The House That Screamed (1969 film)

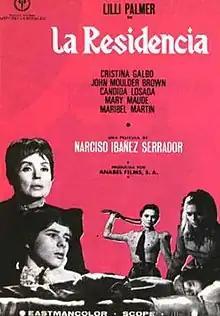
Spanish theatrical release poster

The House That Screamed ("The Residence"), also released as The Finishing School, is a 1969 Spanish slasher film written and directed by Narciso Ibáñez Serrador, and starring Lilli Palmer, Cristina Galbó, John Moulder-Brown, and Mary Maude. It follows Señora Fourneau, the strict headmistress of a nineteenth-century French boarding school for girls where the students begin to disappear under unusual circumstances.